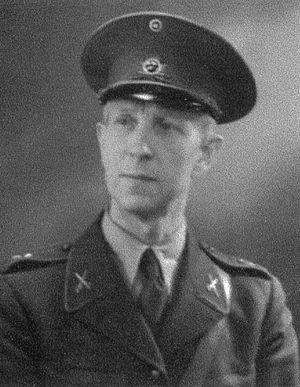
Anders Mårtensson, né le 17 février 1893 à Södra Sandby et mort le 17 juillet 1973 à Skövde, est un cavalier suédois de voltige.